History of sugar

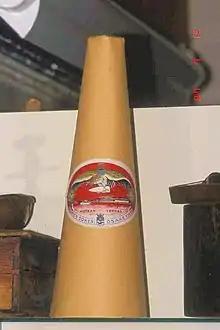
A sugarloaf was the traditional shape of sugar in the eighteenth century: a semi-hard sugar cone, usually with a rounded top, that required a sugar axe or sugar hammer to break up and sugar nips to reduce to usable pieces.

Sugar was first produced from sugarcane plants in India sometime after the first century AD. The derivation of the word "sugar" is thought to be from Sanskrit ("śarkarā"), meaning "ground or candied sugar," originally "grit, gravel". Sanskrit literature from ancient India, written between 1500 and 500 BC provides the first documentation of the cultivation of sugar cane and of the manufacture of sugar in the Bengal region of the Indian subcontinent.